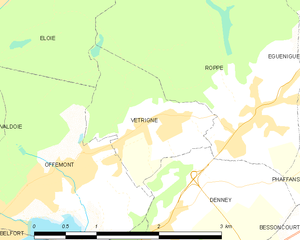
Carte des communes françaises Vétrigne